1984 Nagano earthquake

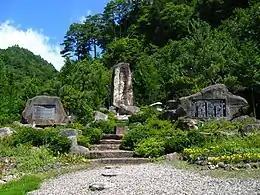

The 1984 Nagano earthquake hit the western part of Nagano Prefecture, Japan on September 14, 1984, at 08:48 local time (September 13, 1984, at 23:48 UTC). Registering a magnitude of 6.3, the earthquake destroyed Otaki (Japanese: 王滝(おうたき)), and triggered major landslides. The earthquake left at least 29 people dead or missing, making it the deadliest earthquake in 1984.